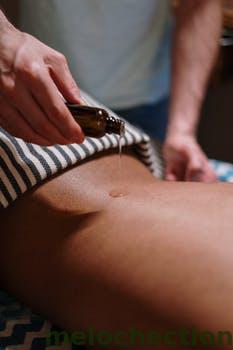
Label: Watermark